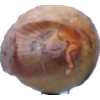
Label: onion